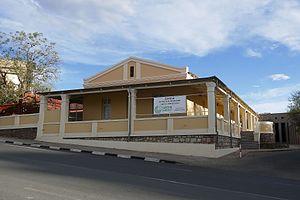
Le Goethe Institut à Windhoek (Namibie).